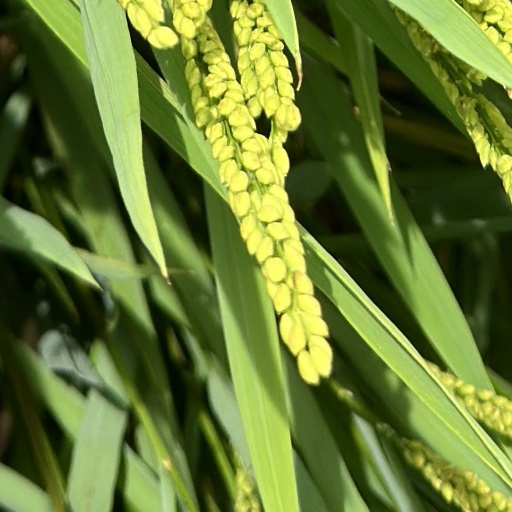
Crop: rice